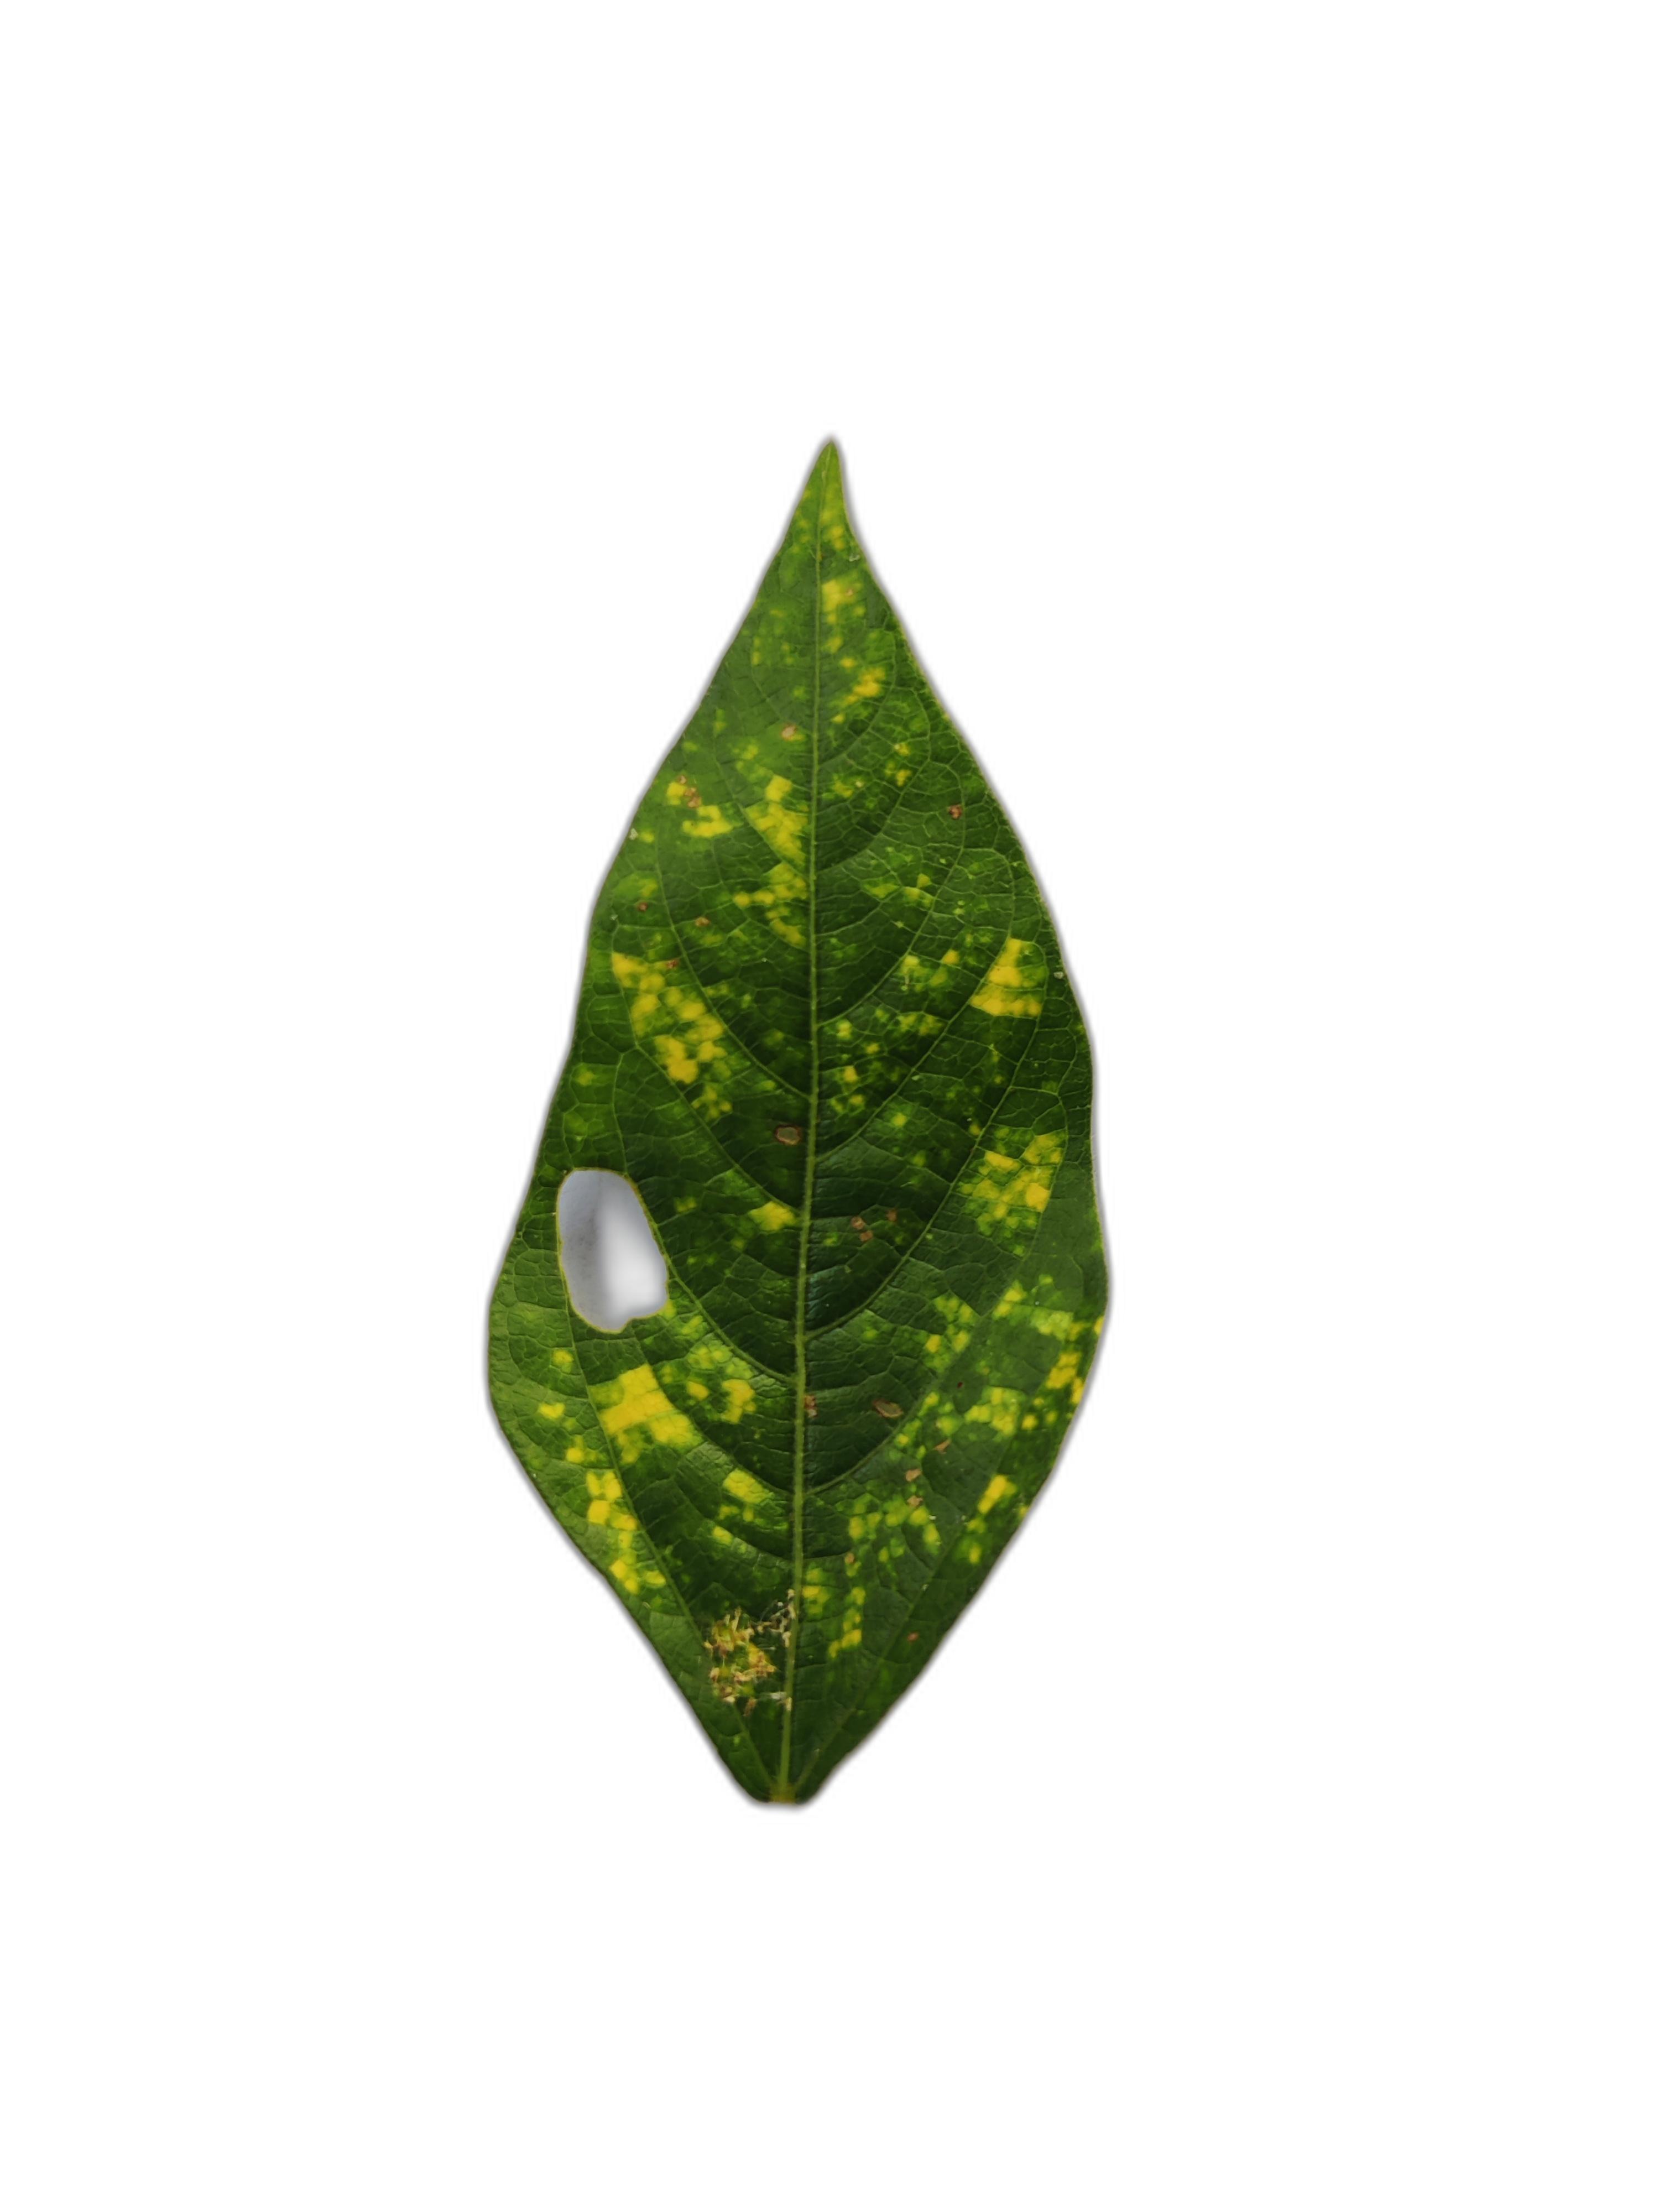
Label: Yellow Mosaic